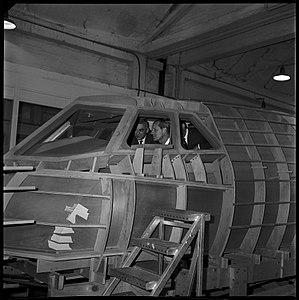
Sud Aviation. 4 et 5 Novembre 1965. Vue du prince Philip d'Angleterre et de Lucien Servanty visitant un cockpit (prototype en bois
La société nationale de constructions aéronautiques Sud-Aviation, connue sous le nom abrégé Sud-Aviation, est un constructeur aéronautique français existant entre 1957 et 1970.